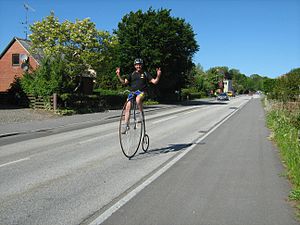
Motionscykelløb
Afslappet stil under motionscykelløb arrangeret af International Veteran Cycling Association på Møn i 2007.
Motionsløb indenfor cykling er cykelløb for motionister. Motionister er folk, der bruger sporten til at holde sig i form. Motionsløb kan være en hobby og kan være en måde at få venner på. Motionsløbene bruger man til at træne sig, men også for at møde nye mennesker og konkurrere med venner, om hvem der er bedst. Man kan eventuelt få et diplom med hjem, så man har mindet om en oplevelse.